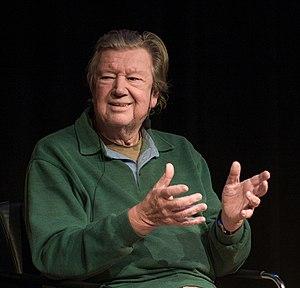
Bengt Iwar Wiklander est un acteur suédois.